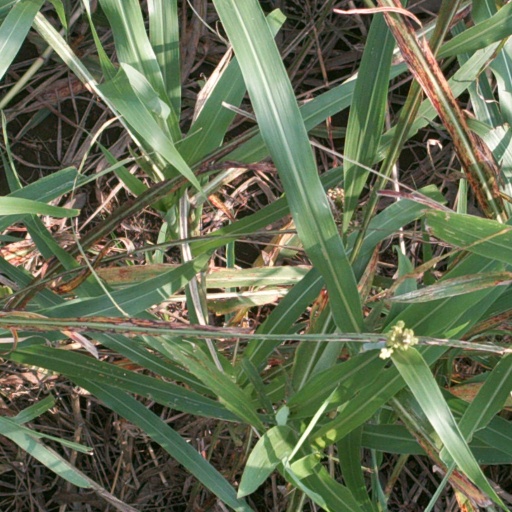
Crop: sorghum